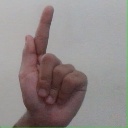
अक्षर: ळ